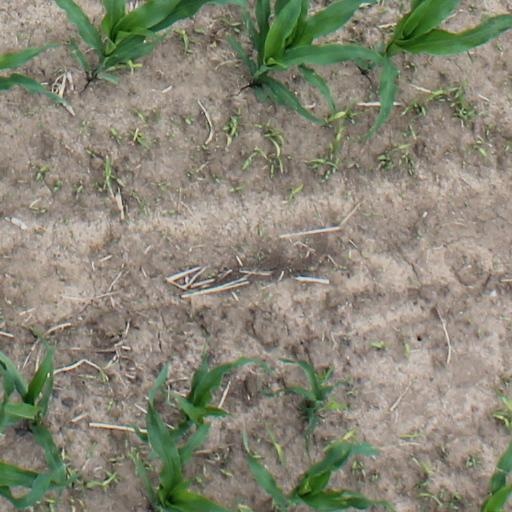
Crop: maize; corn